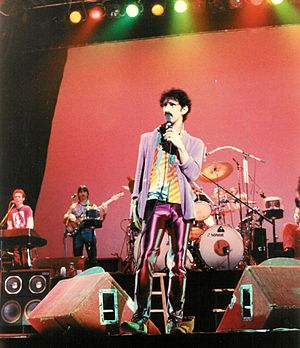
Frank Zappa / 1980'erne og 1990'erne
Zappa under en koncert i Memorial Auditorium, Buffalo, New York, 1980. Koncerten i 2007 som Buffalo.
Frank Vincent Zappa var en amerikansk musiker, komponist, aktivist og filmskaber. Hans arbejde var karakteriseret af nonkonformitet, fri improvisation, lydeksperimenter, musikalsk virtuositet og satire over den amerikanske kultur.